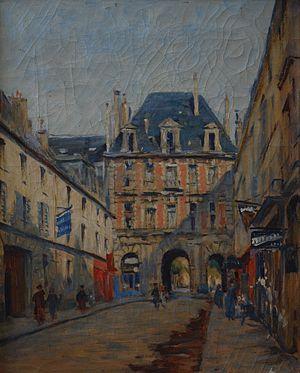
Paris, rue de Birague
André Eugène Costilhes, né le 8 avril 1865 à Cunlhat et mort le 1ᵉʳ septembre 1940 à Pontchartrain, est un artiste-peintre et décorateur français.